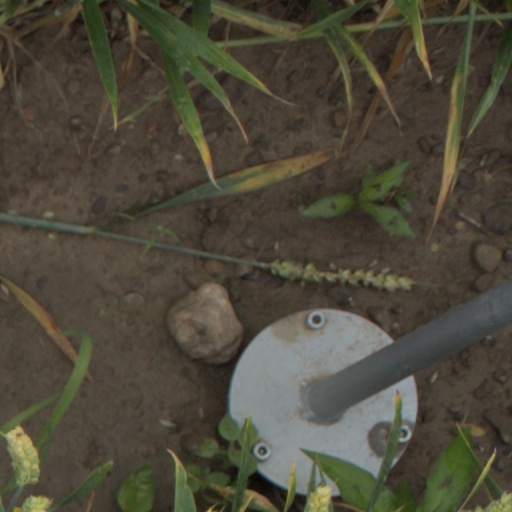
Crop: wheat